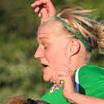
Age: 37